St Erney

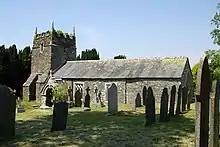
St Erney Church

St Erney is a hamlet with a Church of England church in Cornwall, England, United Kingdom.